That '70s Show season 7

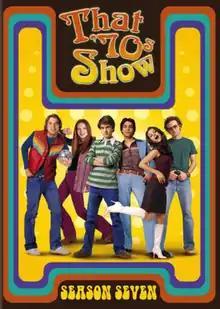
DVD cover

The seventh season of "That '70s Show", an American television series, aired on Fox from September 8, 2004, to May 18, 2005. The region 1 DVD was released on October 16, 2007. This season is set entirely in 1979.